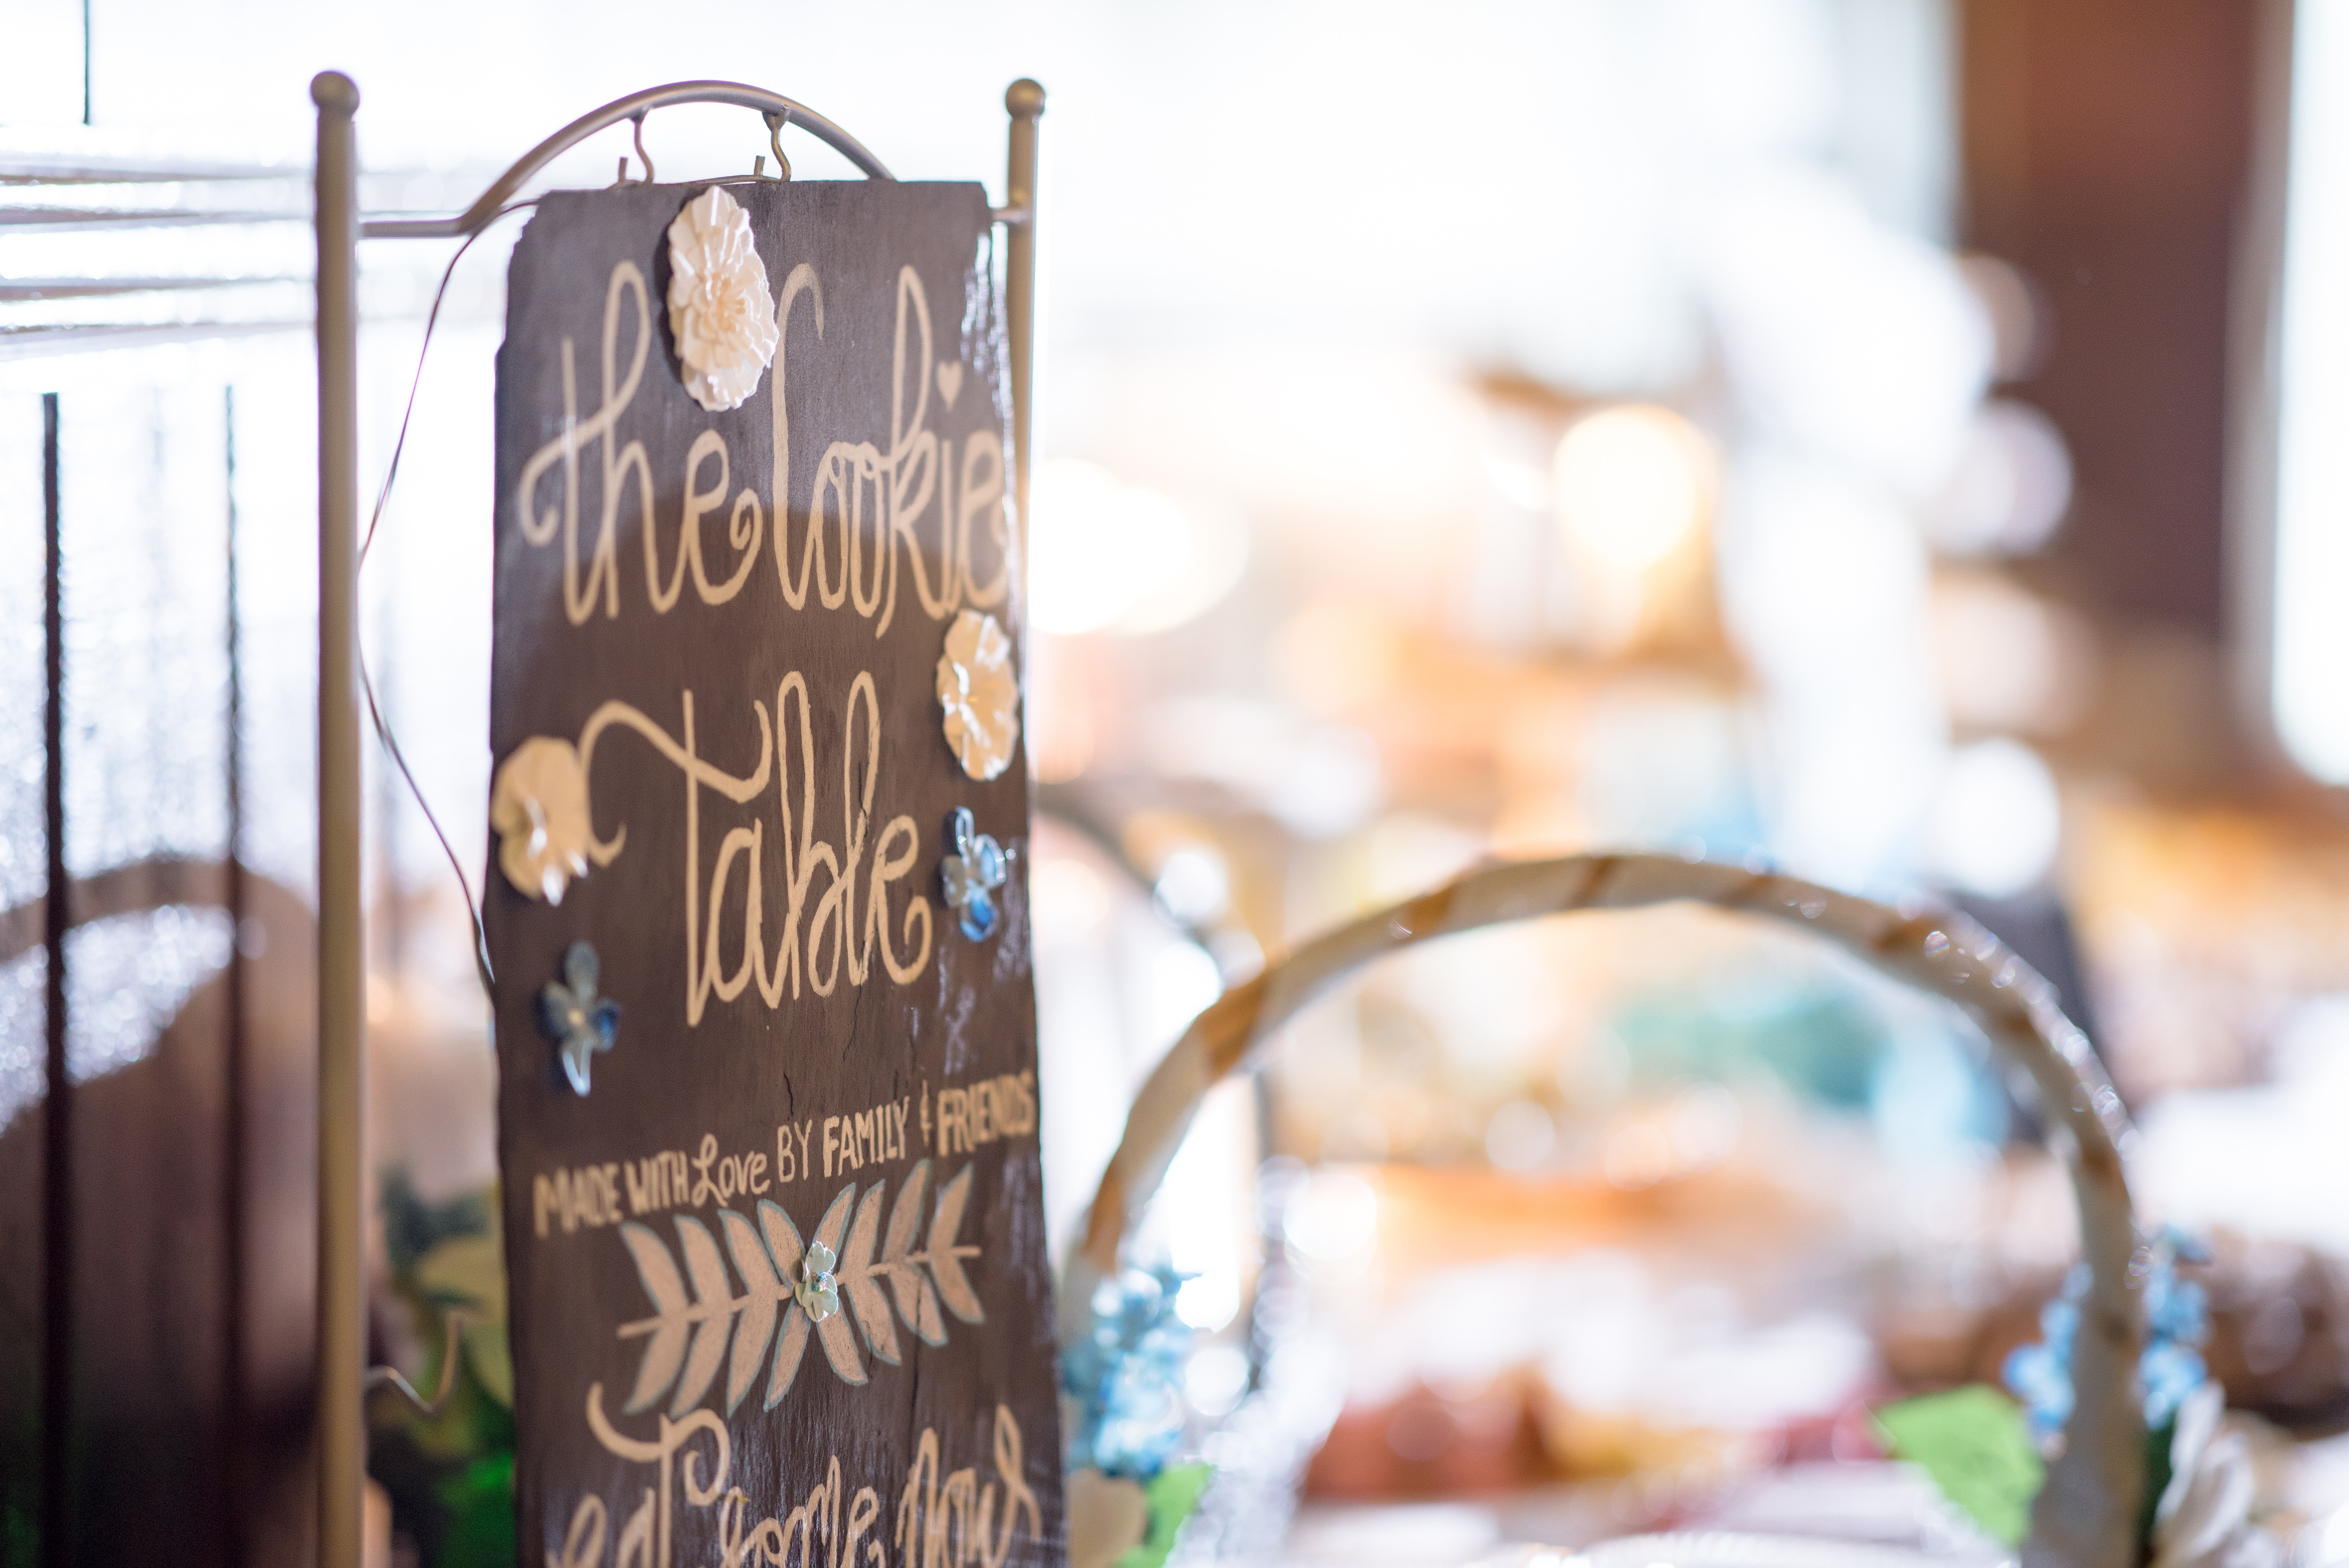
iron, font, wood, metal